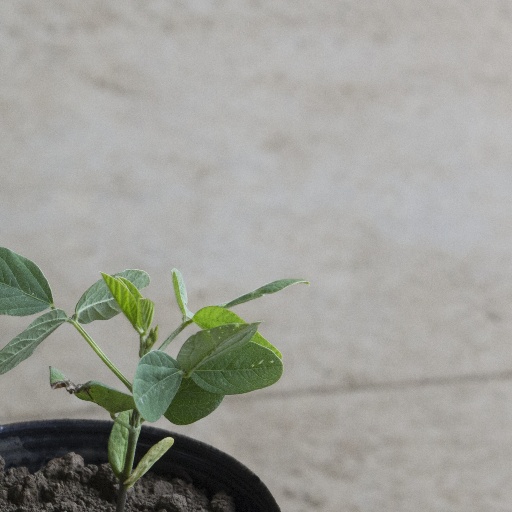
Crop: soybean